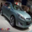
Label: automobile